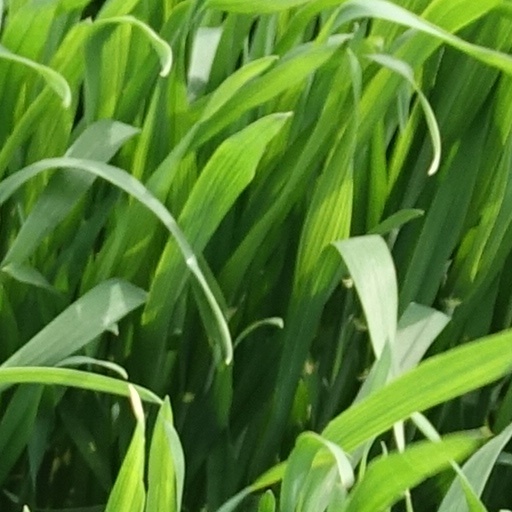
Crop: wheat